Sha Tin

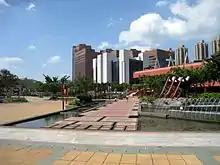

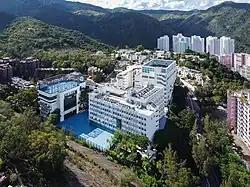
Sha Tin College, a member of the English Schools Foundation.

Shatin Town Centre is in Primary One Admission (POA) School Net 91. Within the school net are multiple aided schools (operated independently but funded with government money); no government schools are in this net.